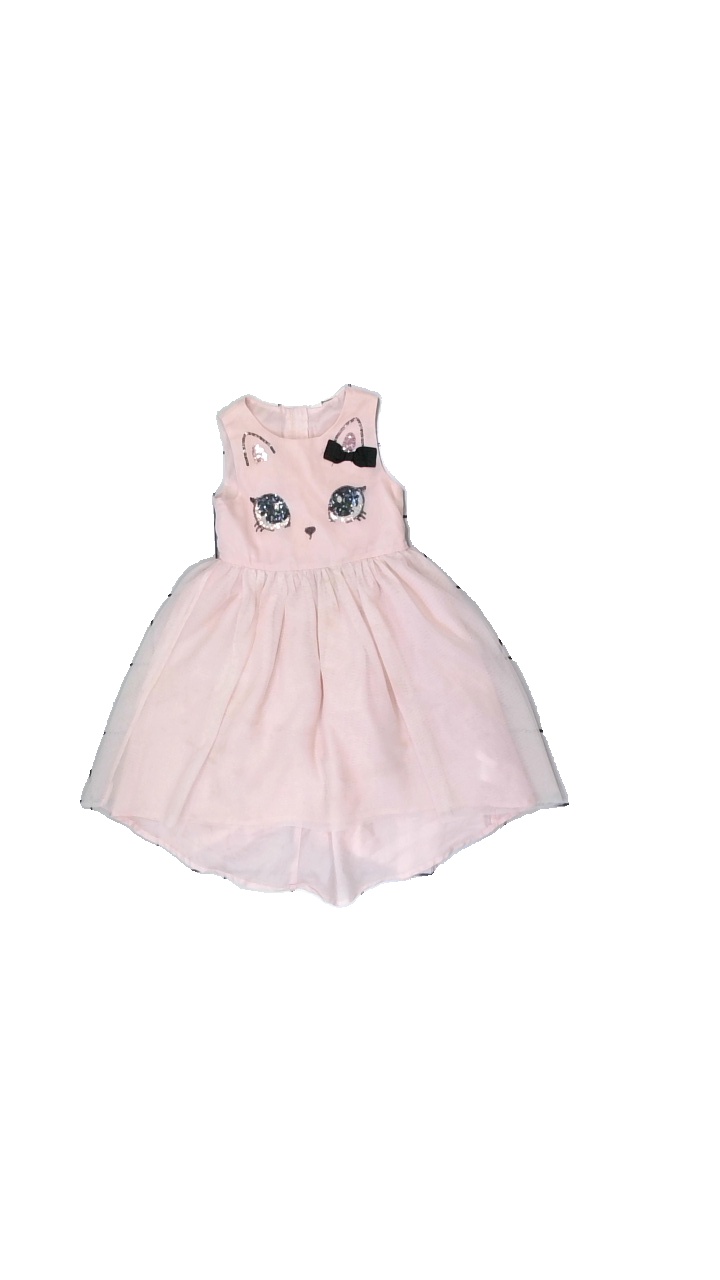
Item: Dress (Children)
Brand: H&m
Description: Pink children's dress from H&M with a cat face made of sequins, size 110. Poor condition.
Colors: Pink
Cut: Regular, C-collar
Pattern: Animal print
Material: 100% poly
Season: All
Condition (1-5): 3
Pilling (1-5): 5
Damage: Stains across the bottom of the dress
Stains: Major
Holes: Minor
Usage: Recycle
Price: <50